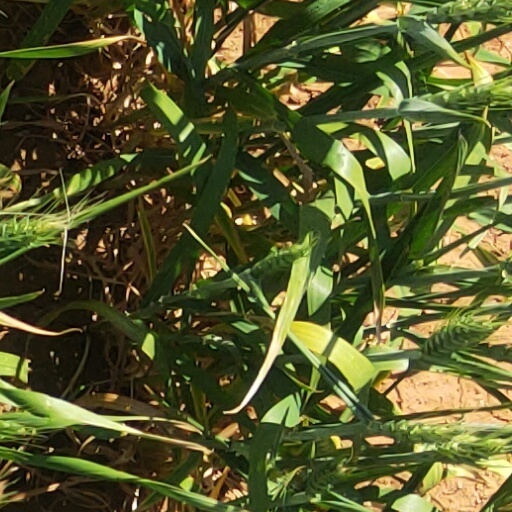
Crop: wheat